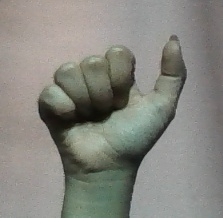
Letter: dhad